Thiago Rockenbach

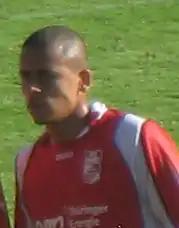
Thiago Rockenbach with Rot-Weiß Erfurt in 2008

Thiago Rockenbach da Silva (born 1 February 1985) is a Brazilian former professional footballer who played as a midfielder.